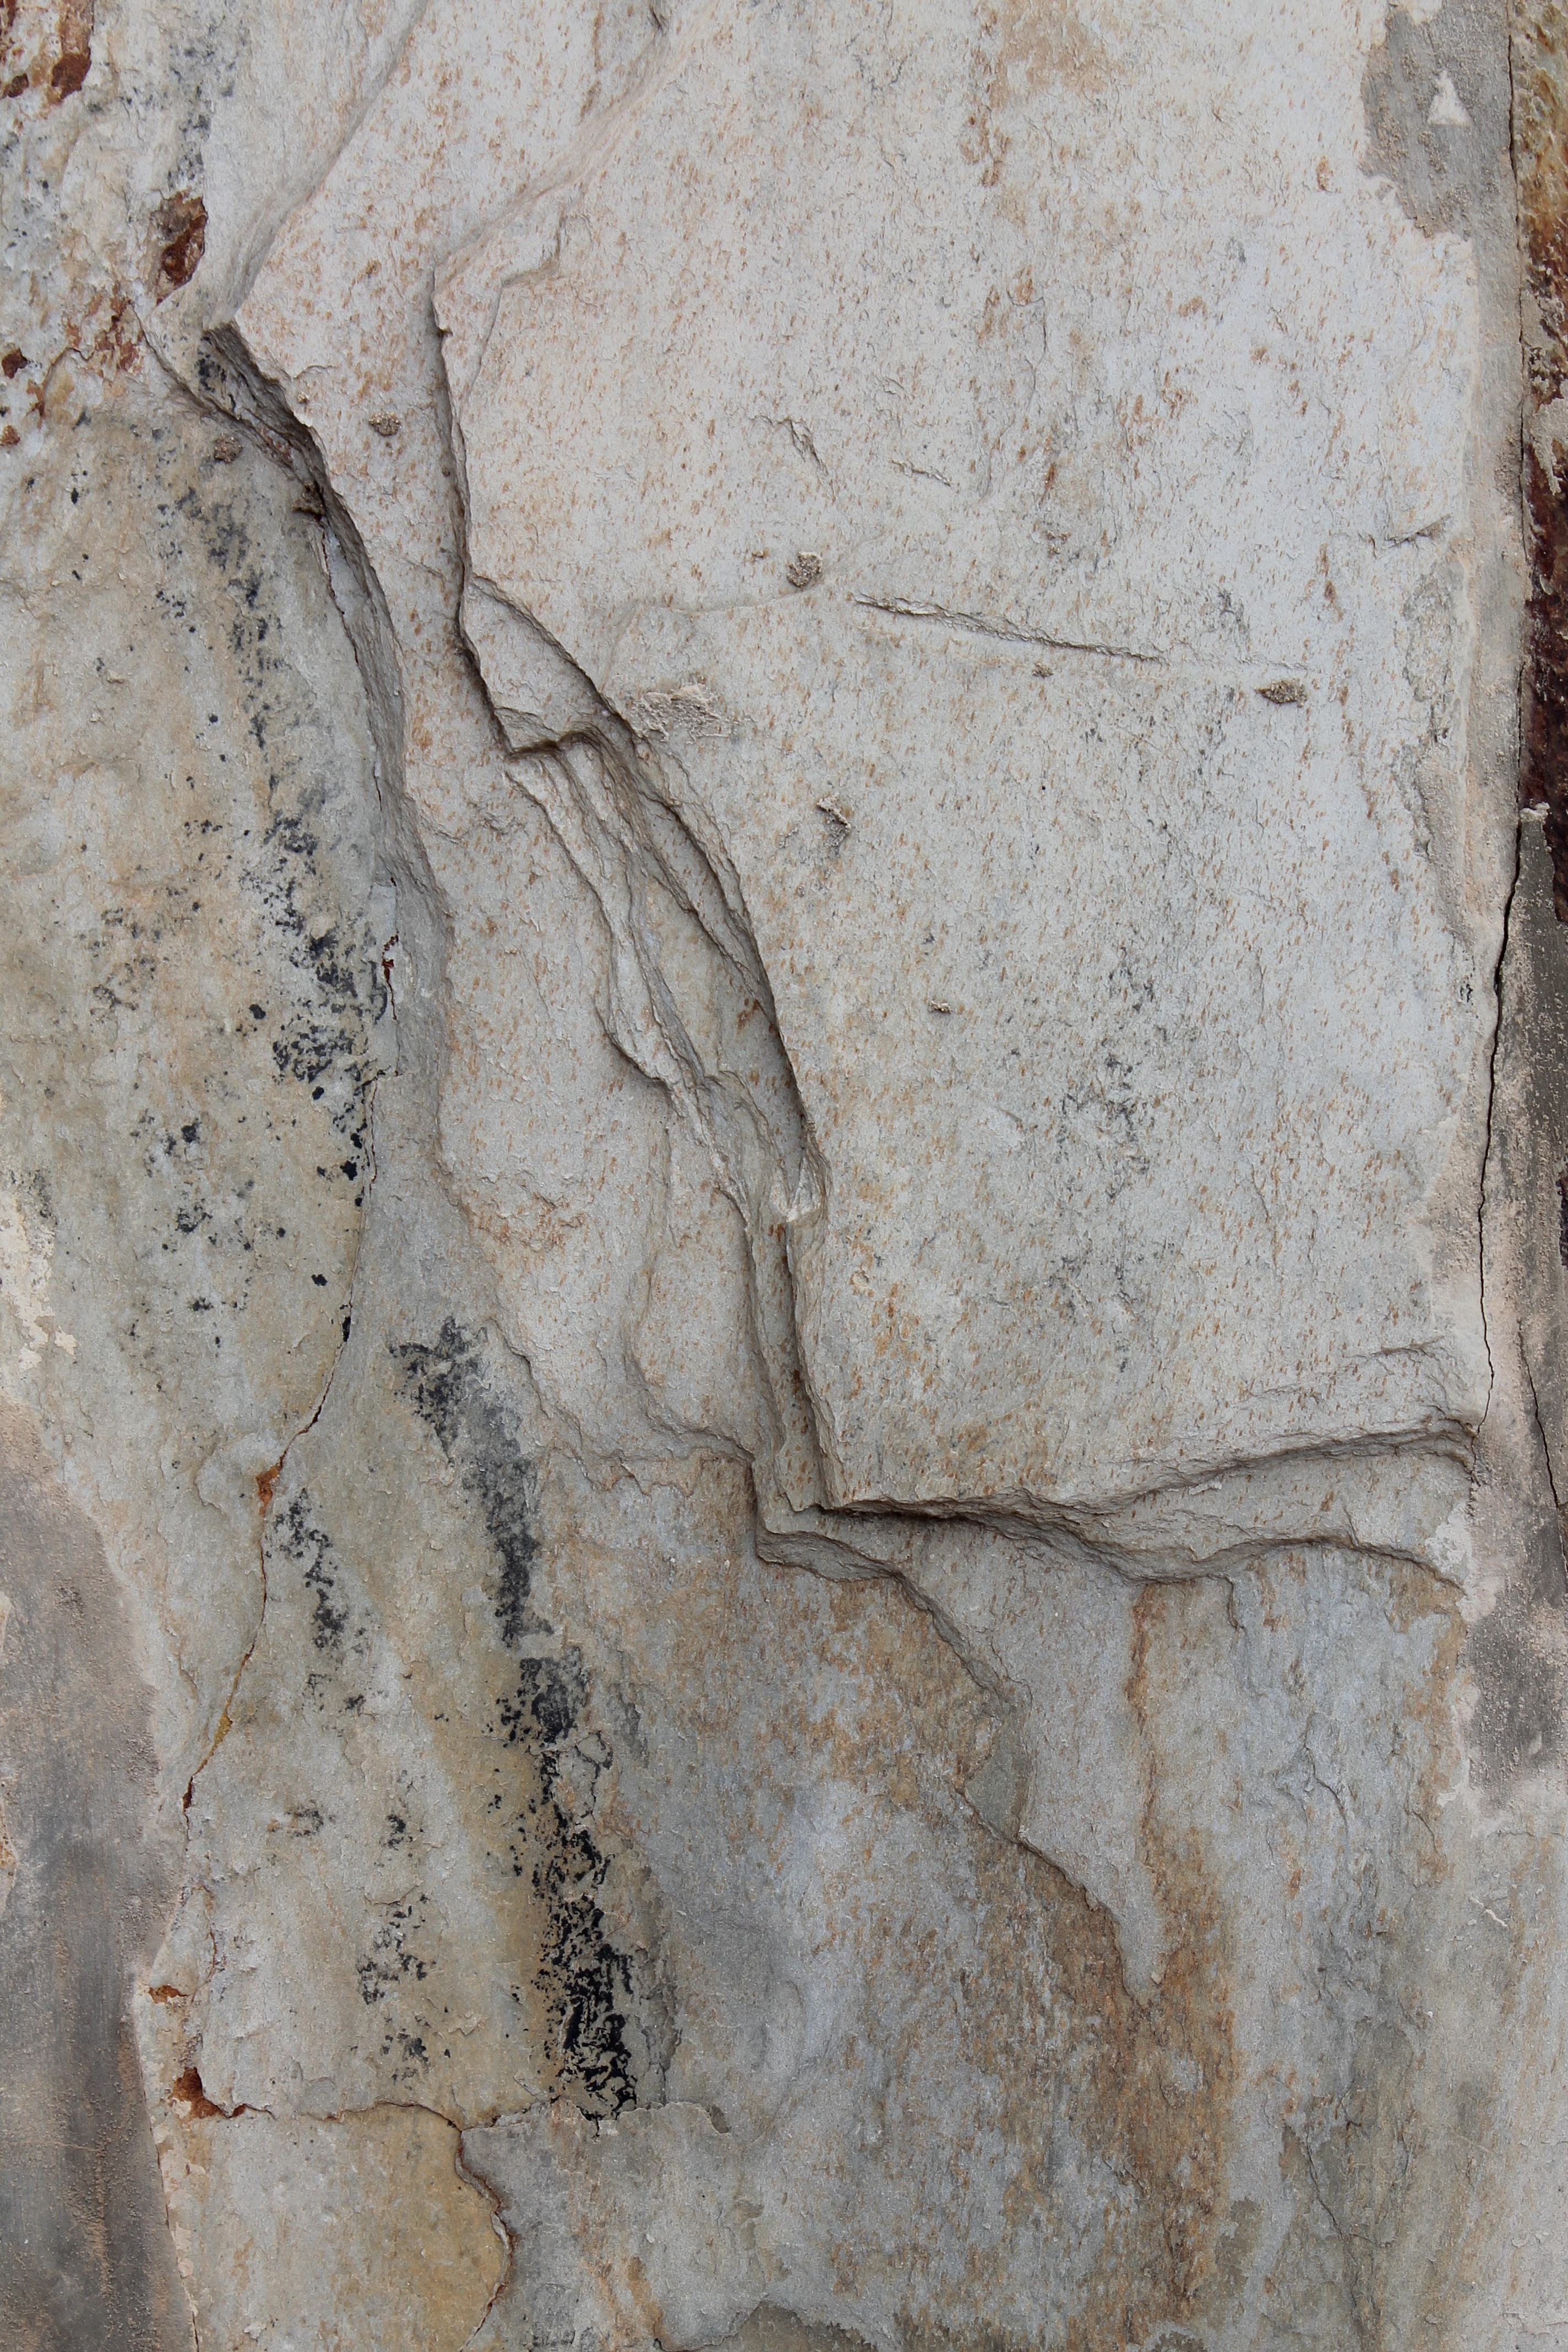
nature, rock, wood, texture, wall, formation, material, geology, temple, carving, relief, ancient history